Raio Palace

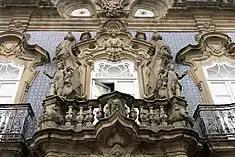
The second-floor balcony with ornate decoration and monolithic lintel, and flanking sculptures

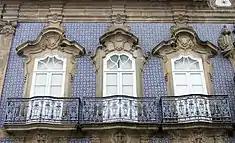
Examples of the flanking windows on the second-floor, less ornate than the central block

The construction of this ornate palace was ordered by João Duarte de Faria, a knight of the Order of Christ, who was a rich merchant.